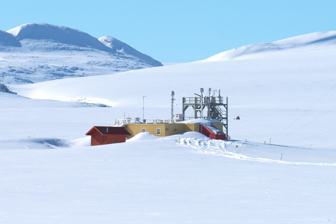
Building: Dr. Neil Trivett Global Atmosphere Watch Observatory
Country: Canada
Year built: 1986
Observatory Dr. Neil Trivett Global Atmosphere Watch Observatory The observatory in June 2016 Alternative names NOAA arctic atmospheric observatory at Alert Organization Environment and Climate Change Canada Location Alert , Nunavut , Canada Coordinates 82°27′03″N 62°30′26″W / 82.45083°N 62.50722°W / 82.45083; -62.50722 Altitude 185 m (607 ft) Established August 29, 1986 ( 1986-08-29 ) Website www.canada.ca/en/environment-climate-change.html Dr. Neil Trivett Global Atmosphere Watch Observatory Location in Nunavut Related media on Commons The Dr. Neil Trivett Global Atmosphere Watch Observatory is an atmospheric baseline station operated by Environment and Climate Change Canada located about 6 km (3.7 mi) south south-west of Alert , Nunavut , on the north-eastern tip of Ellesmere Island , about 800 km (500 mi) south of the geographic North Pole . The observatory is the northernmost of 31 global stations in an international network coordinated by the World Meteorological Organization (WMO) under its Global Atmosphere Watch (GAW) program to study the long-term effects of pollution on the atmospheric environment. Among these 31 stations, Alert is one of three greenhouse gas "intercomparison supersites", along with Mauna Loa in Hawaii and Cape Grim in Australia, which, due to their locations far from industrial activity, provide the international scientific community with a baseline record of atmospheric chemistry. Geography The observatory is located on a plateau about 6 km (3.7 mi) south of Canadian Forces Station (CFS) Alert , which is itself located on the shore of the Lincoln Sea , 15 km (9.3 mi) from the mouth of the Nares Strait . The region is characterized by recent glacial activity, with still extant glaciers visible among the peaks of the United States Range approximately 40 km (25 mi) to the west. The landscape immediately surrounding the observatory is undulating, marked by cliffs and crevasses and a number of small rivers which can become impassable during freshet . To the south, the Winchester Hills are the dominant visible feature. A number of small freshwater lakes provide CFS Alert (and by extension, the observatory) with drinking water. Due to its high latitude, the observatory experiences 24-hour daylight from the beginning of April to early September, and the sun remains below the horizon from mid-October to late February and both civil polar night and nautical polar night will occur. The intermediate periods are marked by a slight diurnal cycle . The dark season is responsible for much of the unique atmospheric chemistry that occurs during polar sunrise. The lack of sunlight to act as a catalyst causes a buildup of pollution from industrial areas down south, and the polar vortex amplifies this effect by containing pollution within the high Arctic . During sunrise, this pollution is responsible for a phenomenon known as Arctic haze . Climate Windrose produced with data from the observatory's anemometers, 1987-2015 Alert 's climate is very dry, seeing very little annual precipitation. (It is, in fact, considered a desert.) What rain does fall generally comes in the form of mist or drizzle during the four months, June to September. Heavy snowfalls are typically confined to the period from September through November, but can occur again after polar sunrise. Fog is common due to proximity to the ocean, particularly in the summer and fall. When temperatures drop below freezing in September and October, the damp air also causes accumulations of hoar frost. Conditions in Alert are cold, with only two months of the year seeing average temperatures above the freezing point.  Like most places in the Arctic, snow is possible in any month of the year.  However, Alert is not as cold as other locations further south, such as Eureka , because proximity to the Arctic Ocean has as a moderating effect. It is more accurate to characterize conditions in Alert as consistently cold, rather than extremely cold. Prevailing winds at the observatory are from the southwest, which usually bring clear skies and warmer temperatures. North winds off the ocean are typically accompanied by fog and sudden drops in temperature. However, north winds are also unwelcome at the observatory, since they bring exhaust from the station's diesel generators. (The presence of such exhaust makes accurate readings of background atmospheric pollutants impossible during these time periods, since the exhaust signature has a time-varying component that is influenced both by source conditions and by turbulence.  Thus it cannot be corrected for simply by subtracting it from the instrument readings.) Weather conditions are typically calm through the dark winter months, once the polar vortex has set up for the season. Three out of five days have wind speeds below 2 m/s (6.6 ft/s) at this time of year. (However, when windy conditions arise in the winter, they tend to be extreme. Storms can last for days at a time.) These conditions continue through polar sunrise, but reverse dramatically with the onset of spring weather, which brings high, gusting winds. History Official opening of the BAPMoN Observatory, August 29, 1986.  Assistant Deputy Minister Howard Ferguson, left, stands at the entrance to the observatory with the Project Commander from 1 CEU, Winnipeg and Dr. Neil Trivett. The establishment of the Joint Arctic Weather Station (JAWS) on April 9, 1950 marked the beginning of continuous meteorological measurements in Alert .  The weather station frequently provided support for scientific research in Alert, including the collection of weekly flask samples for the measurement of carbon dioxide, the first of which was taken on July 8, 1975. Increasing interest in studies of phenomena such as Arctic haze led to a conference in 1977 in Lillestrøm , Norway with participation from scientists of seven different countries.  Following this conference, the Arctic Air-Sampling Network (AASN) was created to share data between scientific organizations in each member nation. To fulfill Canadian obligations to this program, the Canadian Arctic Aerosol Sampling Network (CAASN) was created, eventually consisting of three stations: Mould Bay (April 1979), Igloolik (November 1979), and Alert (July 1980). In 1984, the program was condensed and refocused.  The sampling programs in Igloolik and Mould Bay were discontinued, and the program in Alert became part of the core mandate of the newly reformed Canadian Arctic Aerosol Chemistry Program (CAACP). The gradually increasing amount of experimental research being done in Alert made the construction of a permanent observatory a viable option.  In 1985, the Canadian Baseline Program was founded, and on August 29 the following year the Alert Background Air Pollution Monitoring Network (BAPMoN) Observatory was officially opened.  In 1989, the WMO 's BAPMoN program was merged with the Global Ozone Observing System (GO 3 OS) to form the Global Atmosphere Watch Program. In 1992, the original observatory building was expanded to roughly three times its size, including the addition of a 10 m (33 ft) tall walk-up tower. Following the death of Dr. Neil Trivett in 2002 (an Environment Canada researcher who was largely responsible for the construction of the observatory), it was officially renamed in July 2006 as the Dr. Neil Trivett Global Atmosphere Watch Observatory. Measurements and research The observatory in August 2003 In addition to the ongoing flask sample programs, the observatory maintains a core group of continuous measurement programs which include monitoring of aerosols , mercury , greenhouse gases , ozone (both ground level and stratospheric), broadband solar irradiance and albedo , permafrost temperatures, persistent organic pollutants (POPs), and ground level meteorological conditions. The observatory also supports experimental testing of new monitoring equipment, and short-term, intensive research programs, e.g., NETCARE (Network on Climate and Aerosols: Addressing Key Uncertainties in Remote Canadian Environments). Much of the research and data collection at the observatory is collaborative, including long-standing partnerships with, e.g., National Oceanic and Atmospheric Administration (NOAA), Heidelberg University , the Scripps Institution of Oceanography , CSIRO , Natural Resources Canada , and Health Canada . Depletion events While it had been known since 1988 that ground level ozone underwent periodic rapid depletions during March–June each year, it was not discovered until 1995 that atmospheric mercury behaved in a nearly identical manner.  (The first continuous monitoring instruments for atmospheric mercury were installed at the observatory that year.)  Until that time, it was generally agreed that elemental mercury persisted in the atmosphere for 6–12 months, which allowed it to reach remote locations such as the Arctic, far from emission sources. In the springtime, elemental mercury undergoes photochemically initiated oxidation reactions and converts to a more reactive and less stable form of mercury in the atmosphere. This was a means by which mercury could be removed from the atmosphere and deposit to the ground that was not previously known. These events were later termed atmospheric mercury depletion events (AMDEs), and the underlying chemistry that connects them with the simultaneous ozone depletions has been and continues to be thoroughly researched. See also List of research stations in the Arctic References